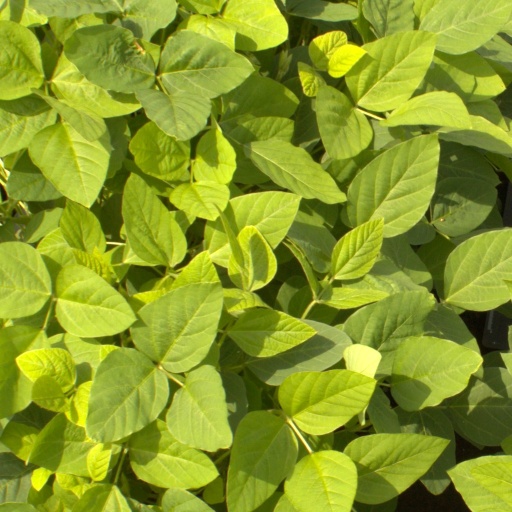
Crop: soybean